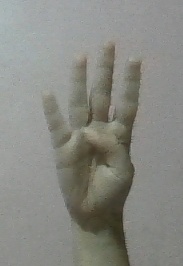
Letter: kaaf